Trevor Banks

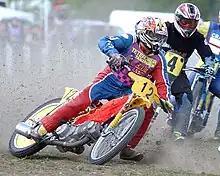
Banks competing in grasstrack during 2003

Trevor Charles Banks (born 4 October 1955) is a former motorcycle racer from England, who competed in grasstrack and longtrack.